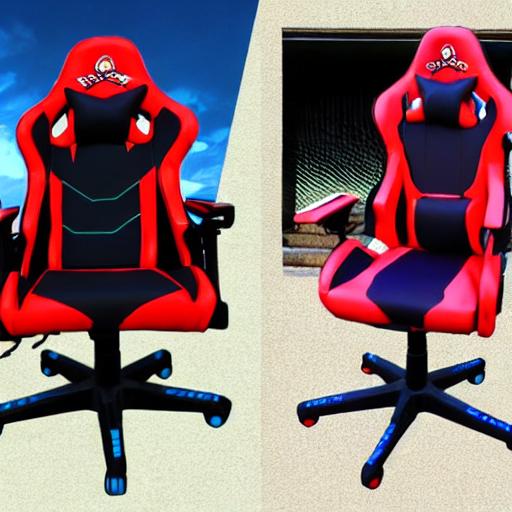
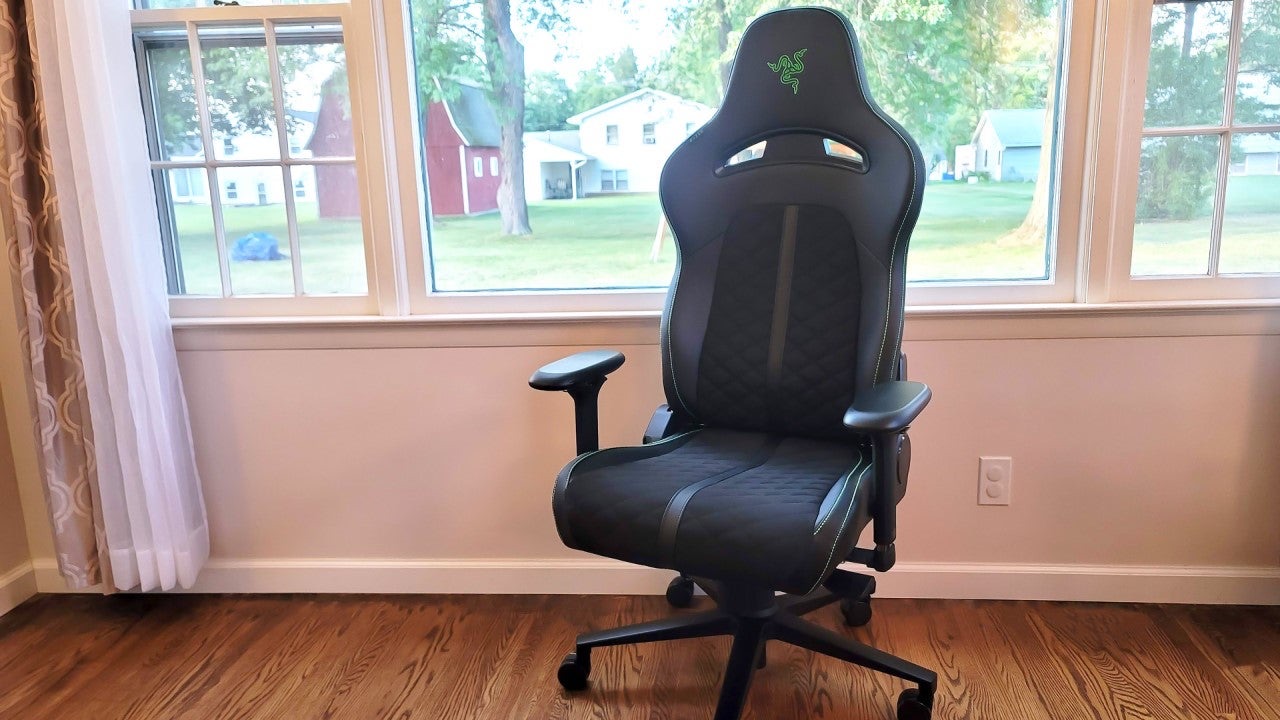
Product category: items_chair
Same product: no